Fatemehsadat Zanjani

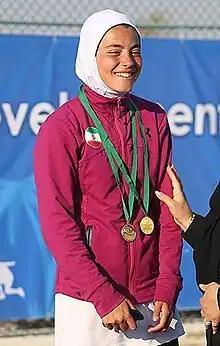

Fatemehsadat Zanjani (born 29 July 2004 in Gorgan), also known as Melina Zanjani, is an Iranian female tennis player who plays for the National women's Tennis team of Iran. She currently holds the no.1 ranking of Iranian female senior tennis players after her championship titles.